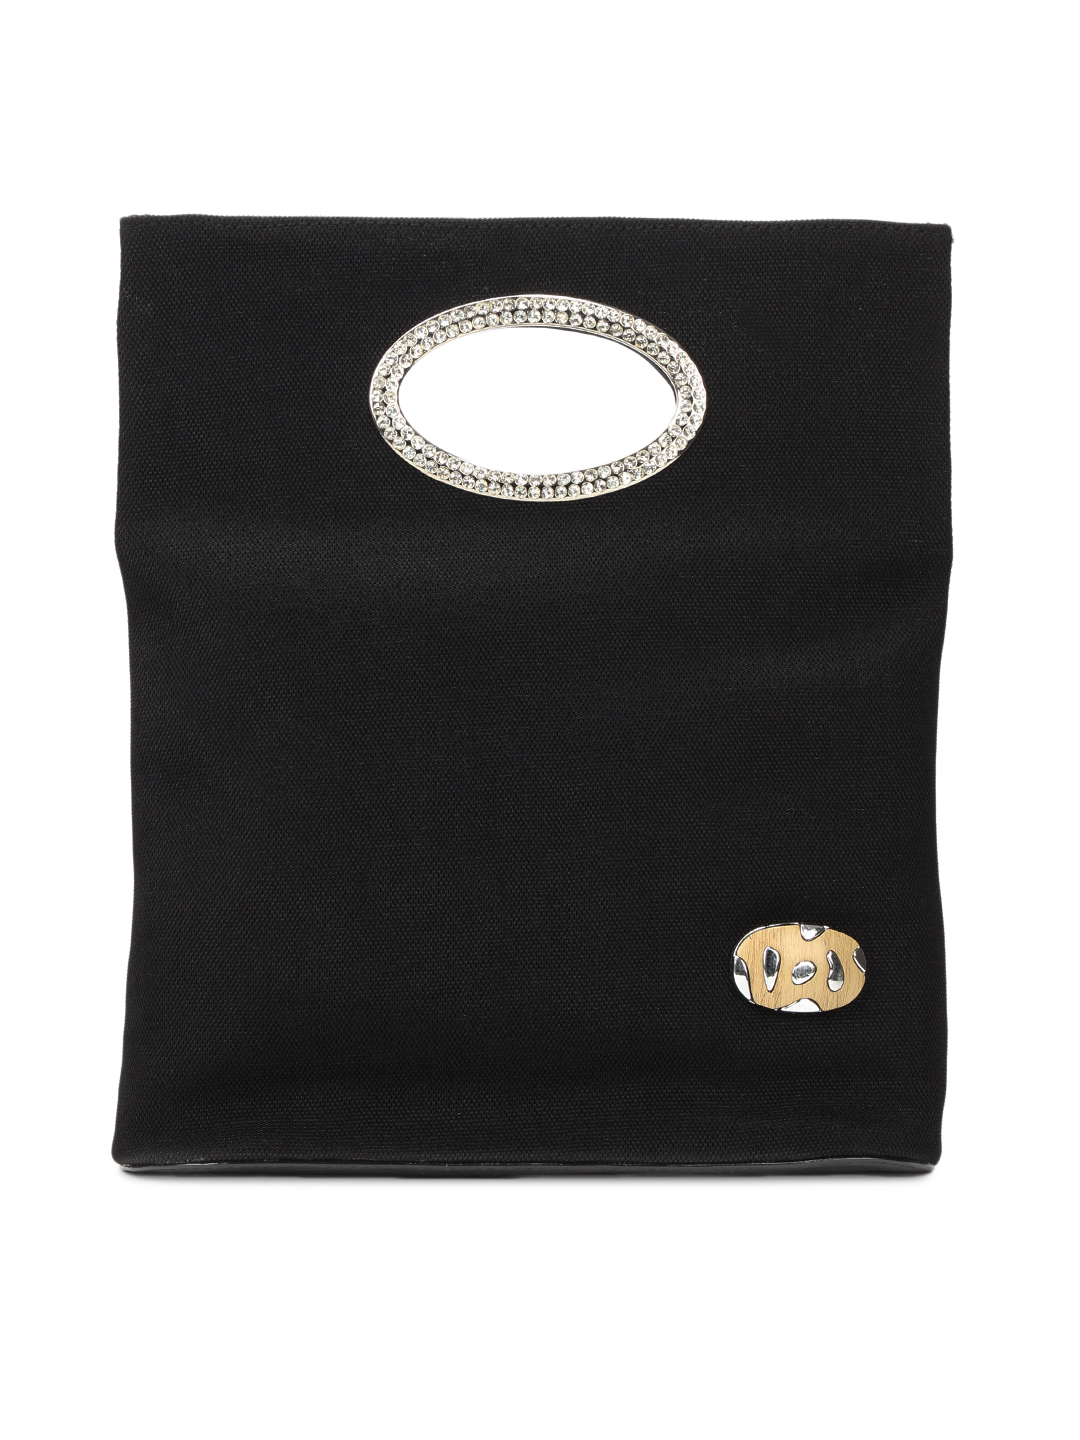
Murcia Women Black Handbag
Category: Accessories / Bags / Handbags
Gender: Women
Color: Black
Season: Summer 2012
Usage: Casual